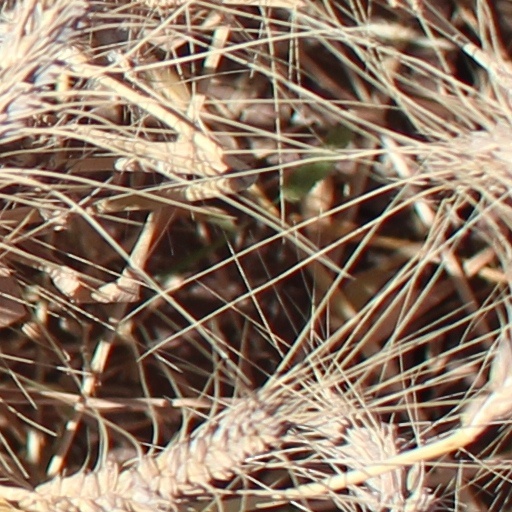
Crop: wheat